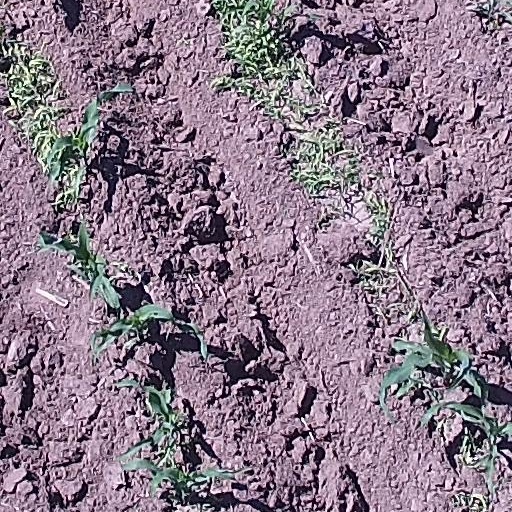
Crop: maize; corn